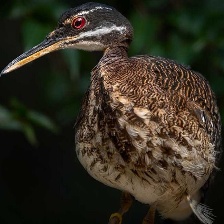
Species: SUNBITTERN
Scientific name:  EURYPYGA HELIAS